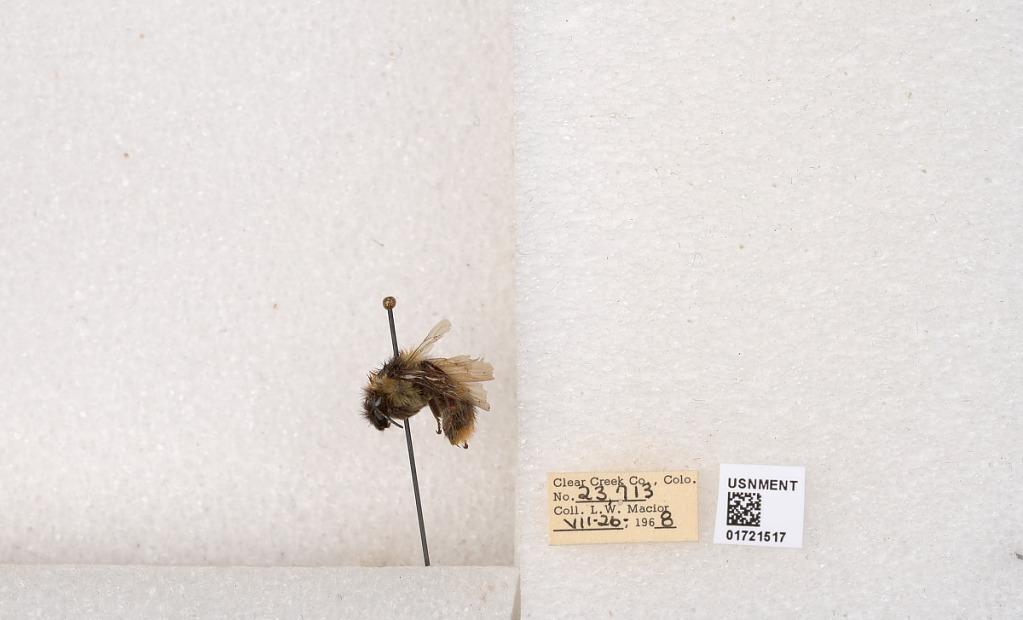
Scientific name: Bombus kirbyellus
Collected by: L. Macior
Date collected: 1968-7-26
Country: United States
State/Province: Colorado
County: Clear Creek
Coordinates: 39.6891, -105.644